GP3 Series

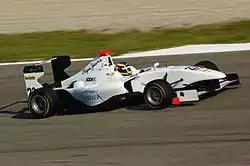
A typical GP3/10 car driven by Tom Dillmann in 2011

A race weekend features one 45-minute practice session on Friday, and one 30-minute qualifying session on Saturday, followed by two races. The qualifying session is a straight fight for the fastest laptime, and determines the order of the grid for Saturday's Race 1.